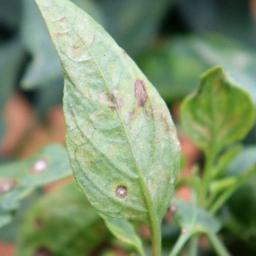
Label: cercospora